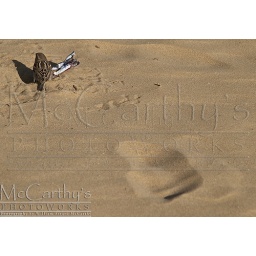
Little bird or sparrow exploring an empty candy wrapper on a beach in Malta